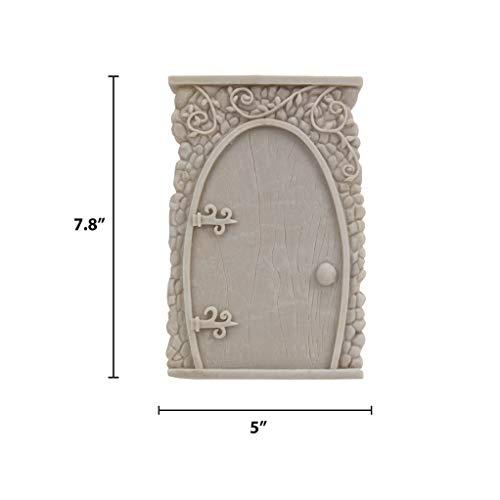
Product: CREATIVE ROOTS Paint Your Own Fairy Door by Horizon Group USA
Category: Arts, Crafts & Sewing | Painting, Drawing & Art Supplies | Painting | Kits
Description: Contains everything you need to decorate one fairy door.
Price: $14.59
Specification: ProductDimensions:10x2x10inches|ItemWeight:1.28pounds|ShippingWeight:1.28pounds(Viewshippingratesandpolicies)|ASIN:B06XN65B64|Itemmodelnumber:765940719251|Manufacturerrecommendedage:5yearsandup